Kontinuum

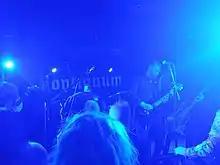
Kontinuum, gig in Reykjavík 2021

Kontinuum is an Icelandic rock band. It is made up of Birgir Thorgeirsson, Engilbert Hauksson, Ingi Þór Pálsson, Erik Quick and Thorlakur Thor Gudmundsson.